Francesco Dall'Ongaro

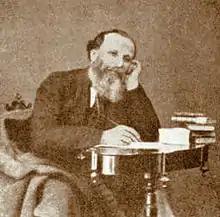

Born in Mansuè, on 19 June 1808, Dall'Ongaro was educated for the priesthood, but abandoned his orders, and taking to political journalism founded the Favilla at Trieste in the Liberal interest.